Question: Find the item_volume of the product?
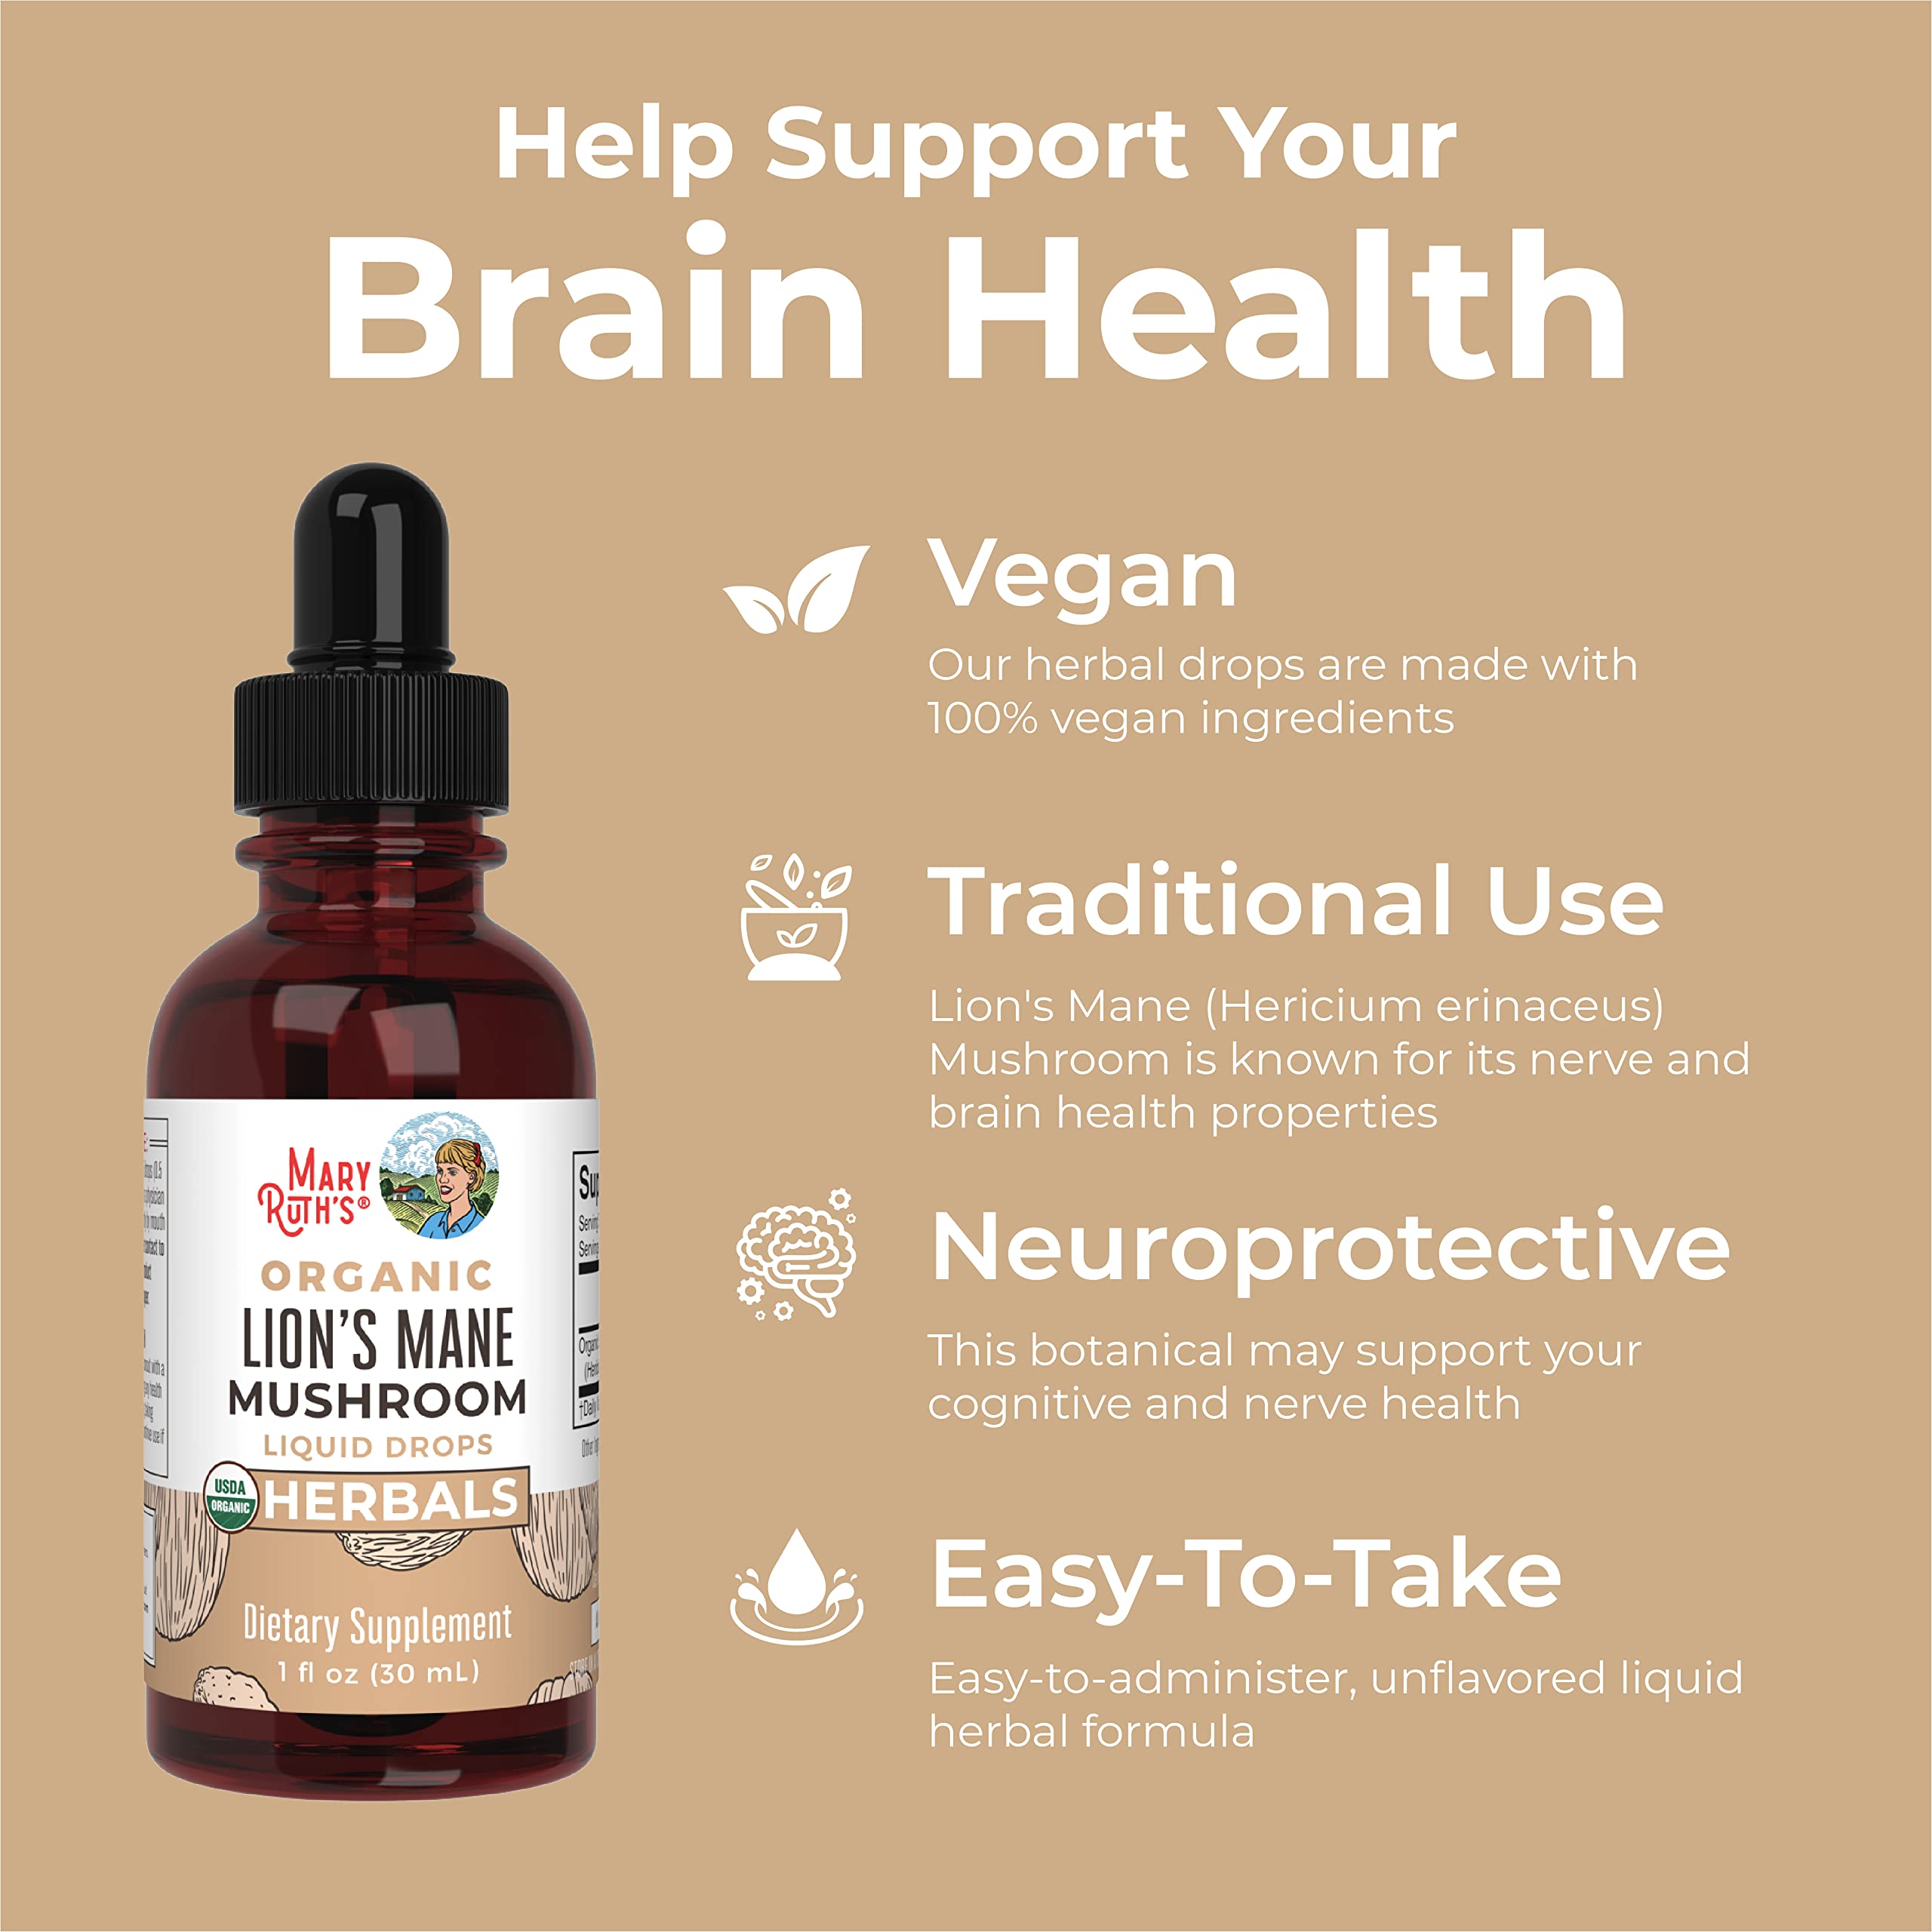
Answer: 1.0 fluid ounce